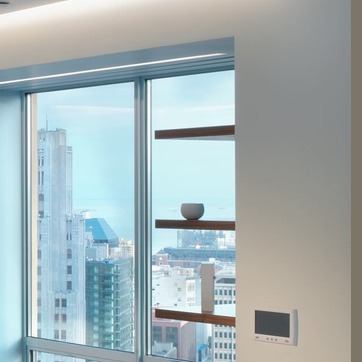
Material: glass